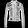
Label: Coat